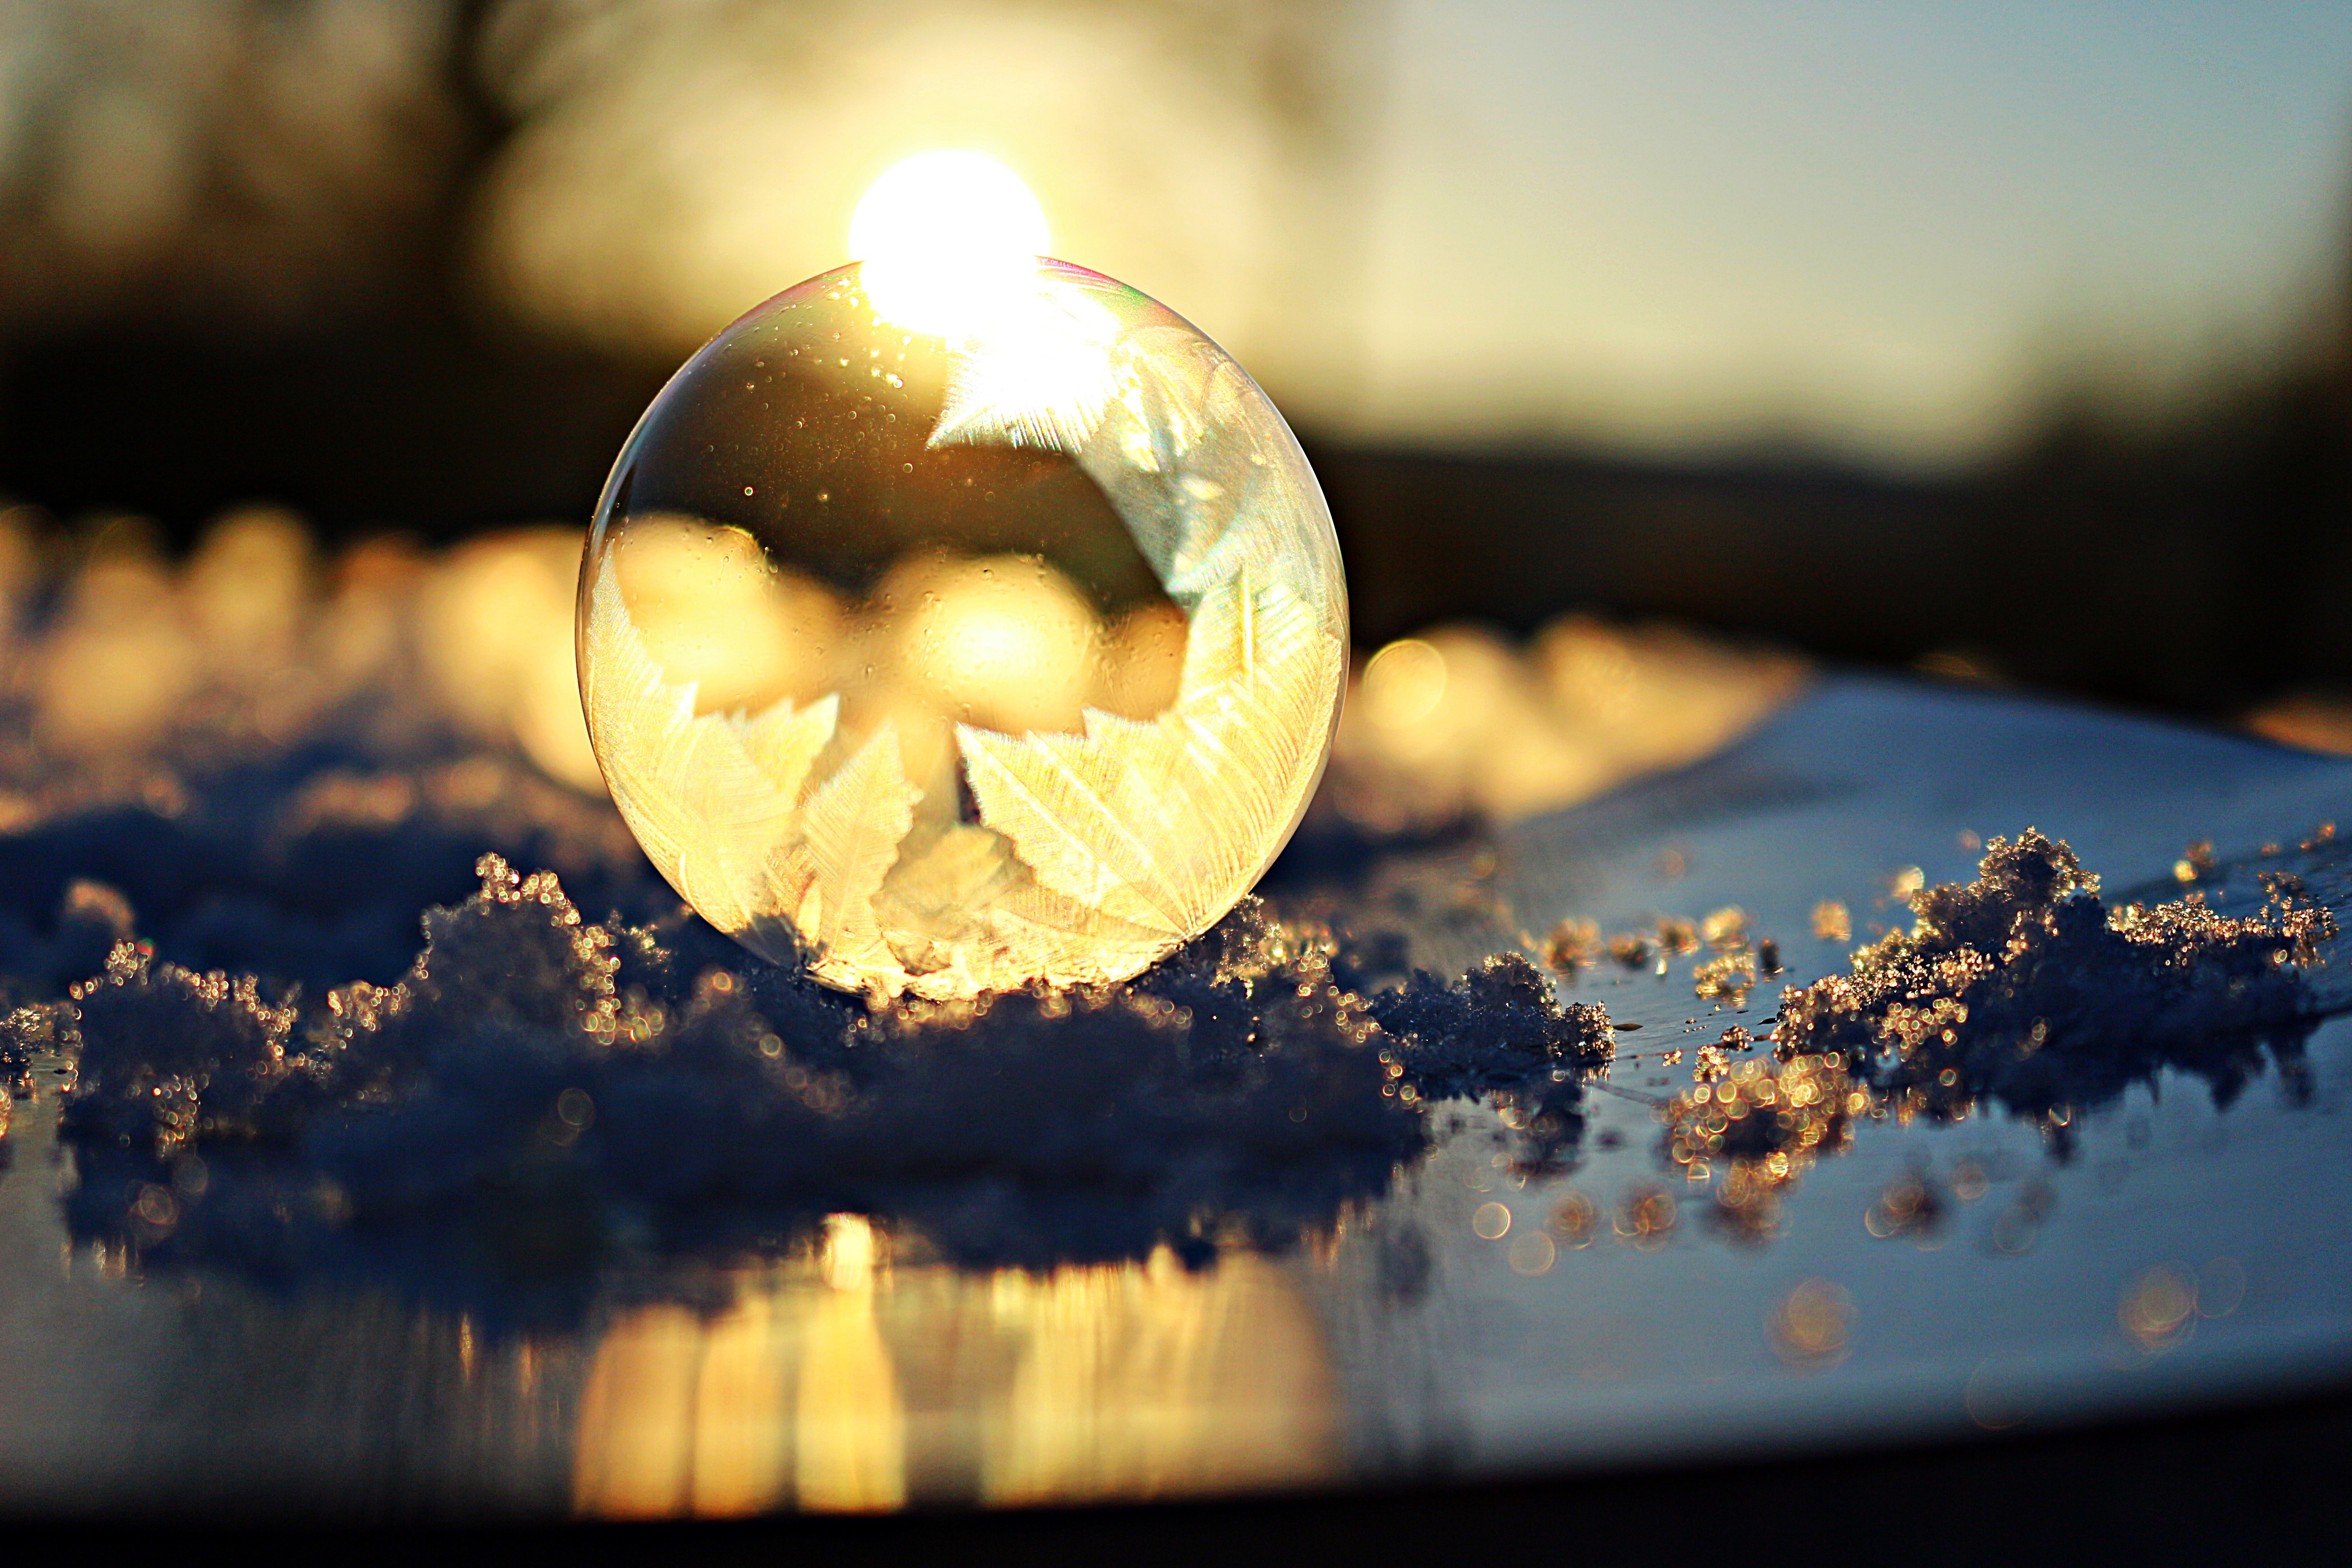
cold, winter, light, photography, sunlight, morning, leaf, flower, frost, ice, reflection, color, autumn, darkness, freeze, frozen, blue, yellow, lighting, bubble, close up, ball, soap bubble, macro photography, eiskristalle, frozen bubble, computer wallpaper, frost blister, frost globe